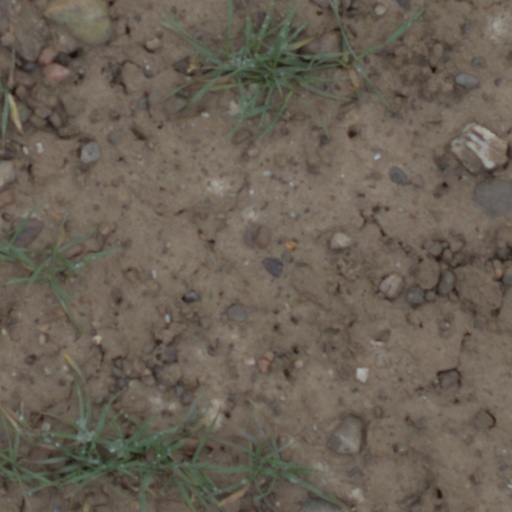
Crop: wheat